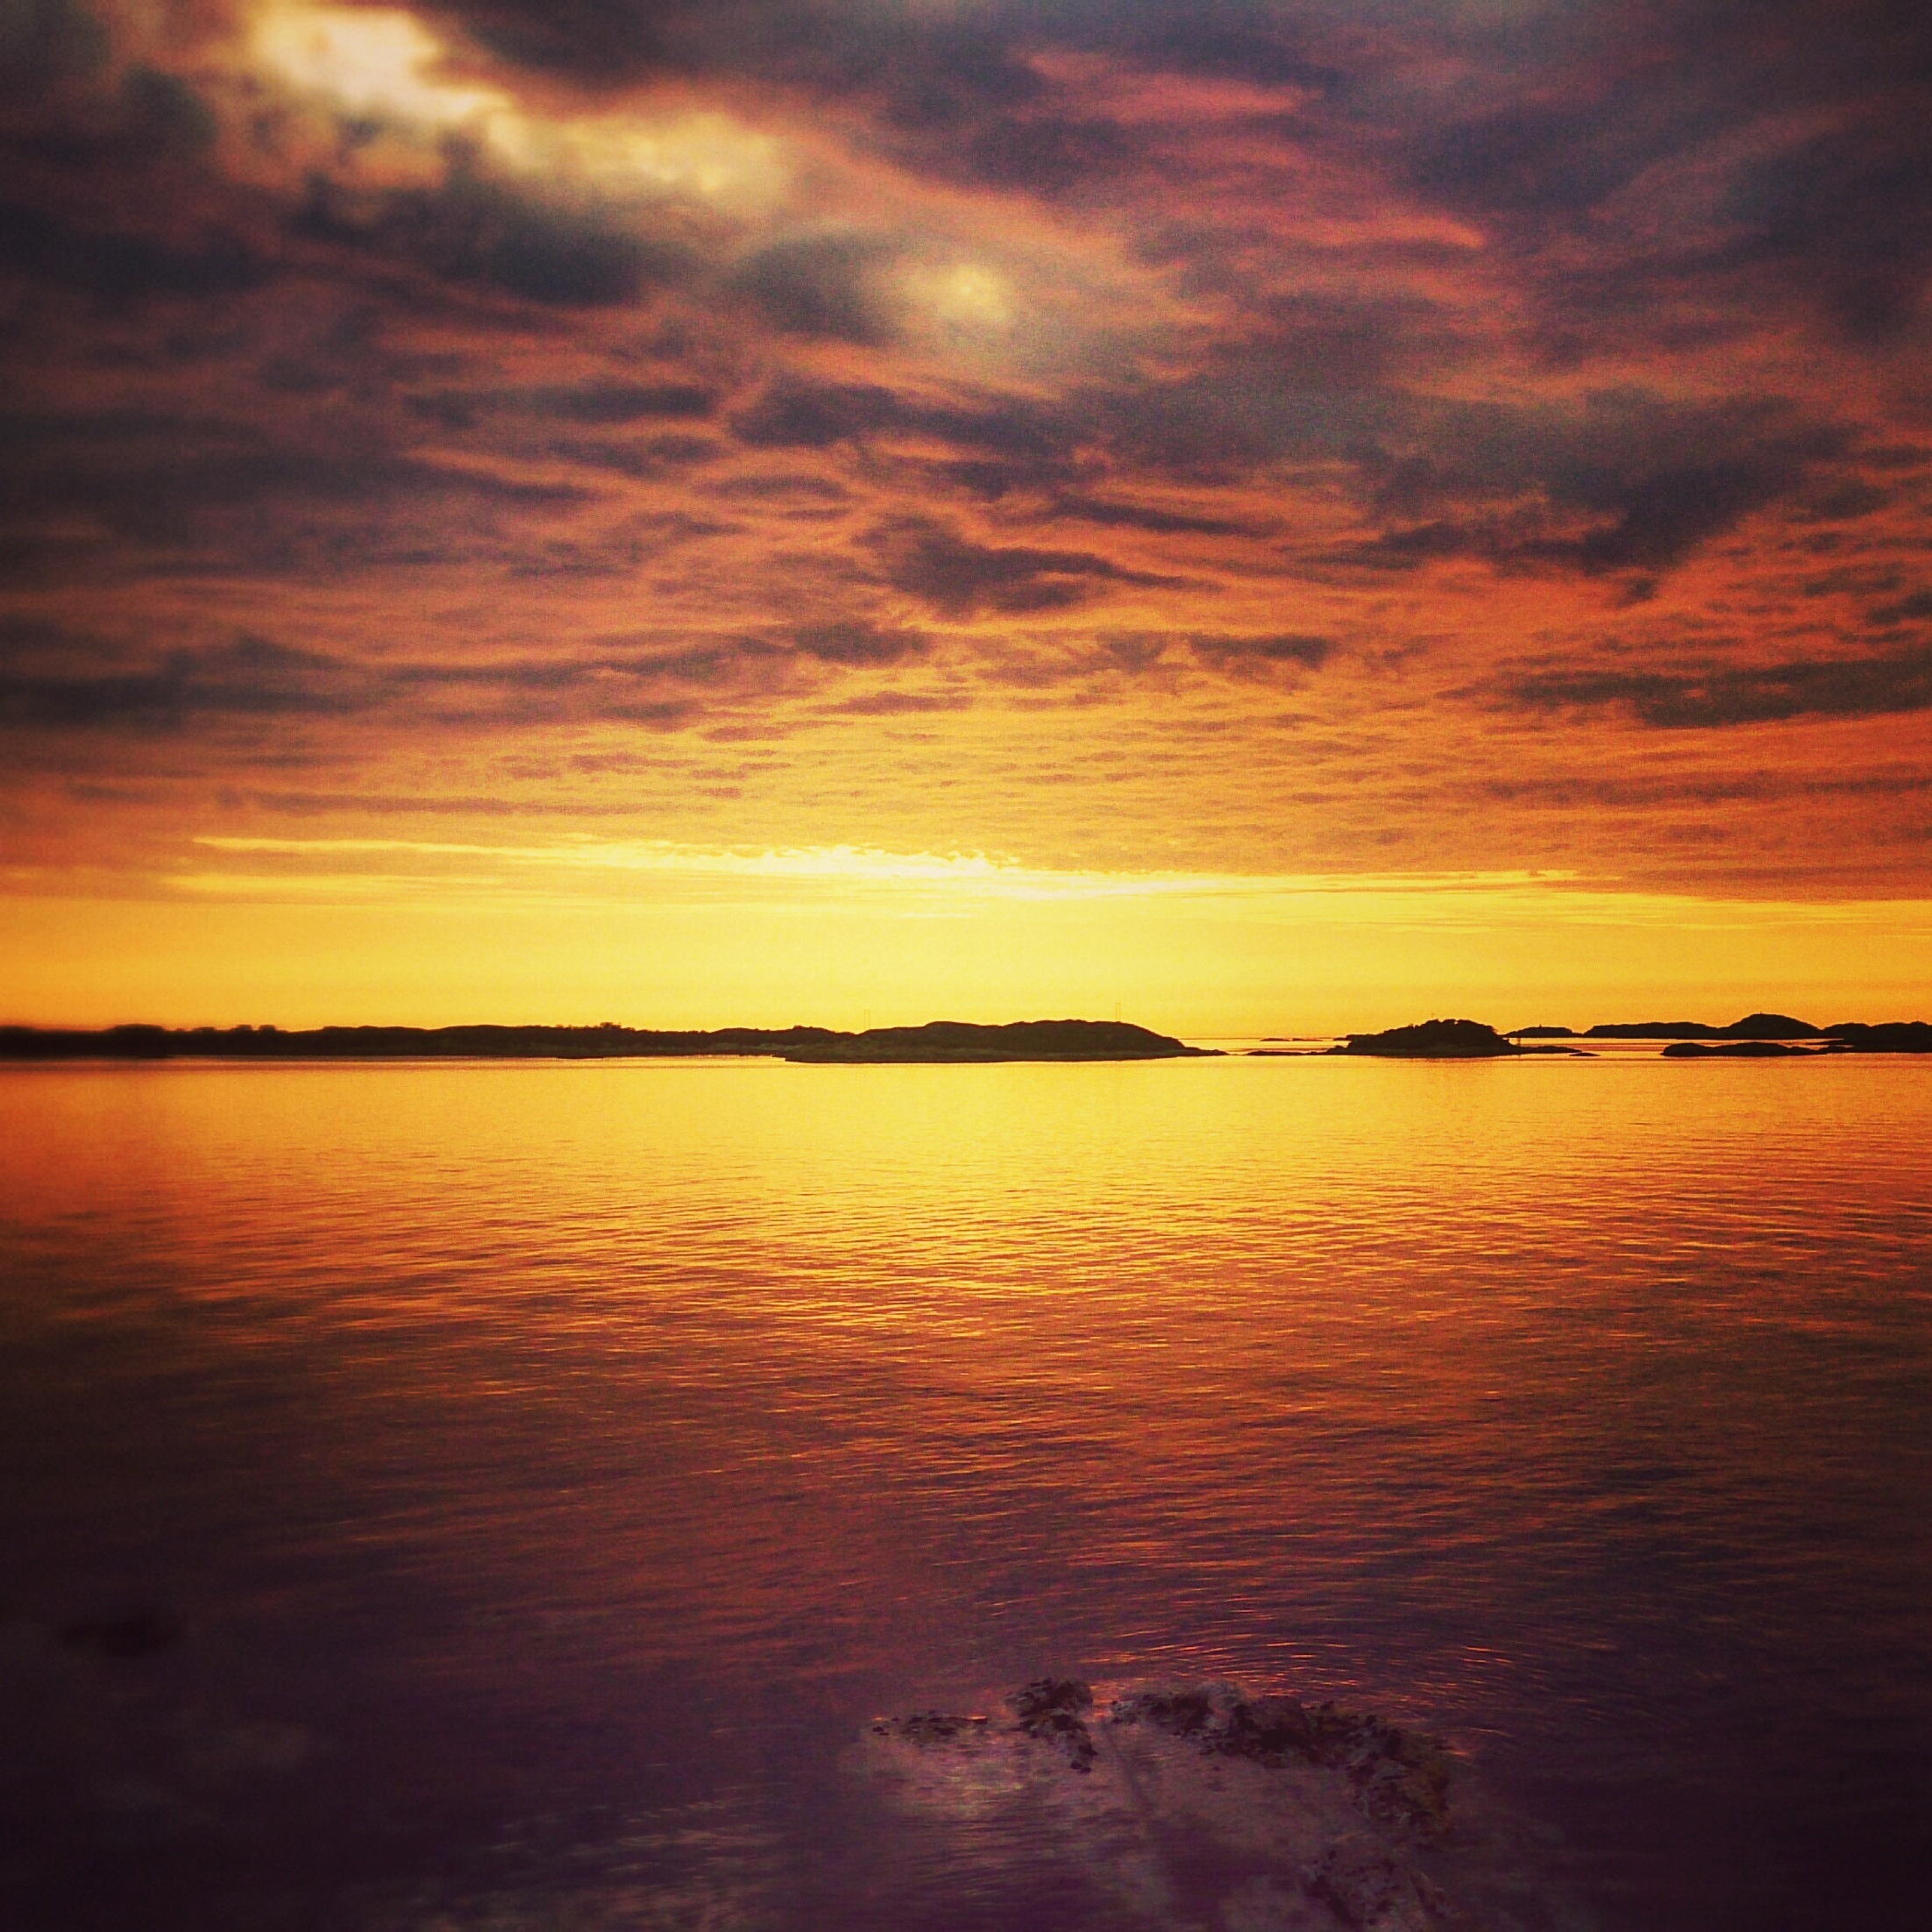
beach, sea, coast, ocean, horizon, cloud, sky, sun, sunrise, sunset, sunlight, morning, wave, dawn, atmosphere, dusk, evening, afterglow, red sky at morning